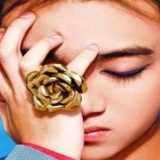
ca sĩ Soobin